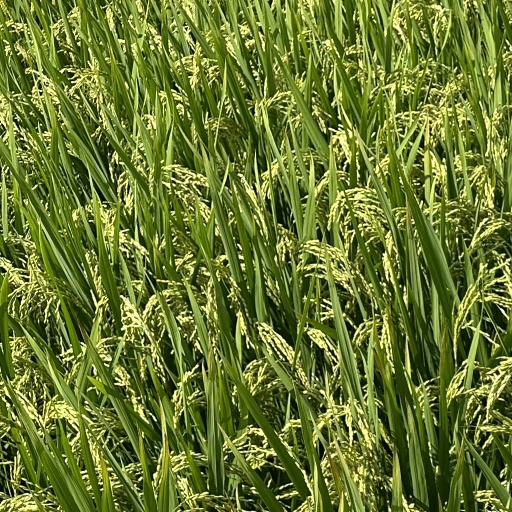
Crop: rice